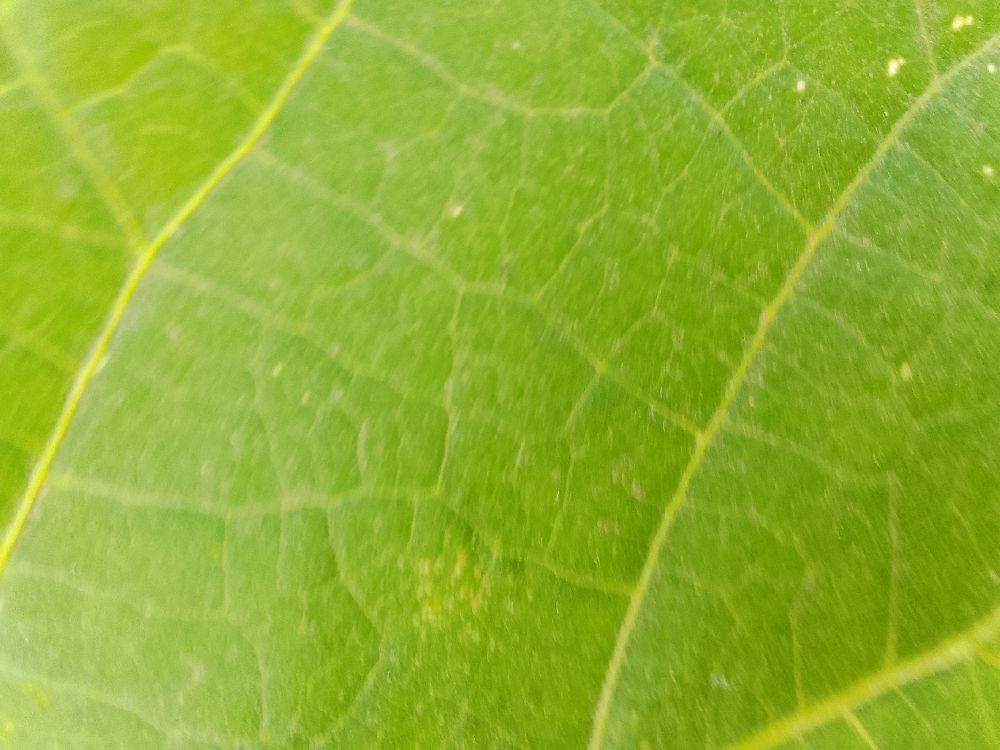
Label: healthy